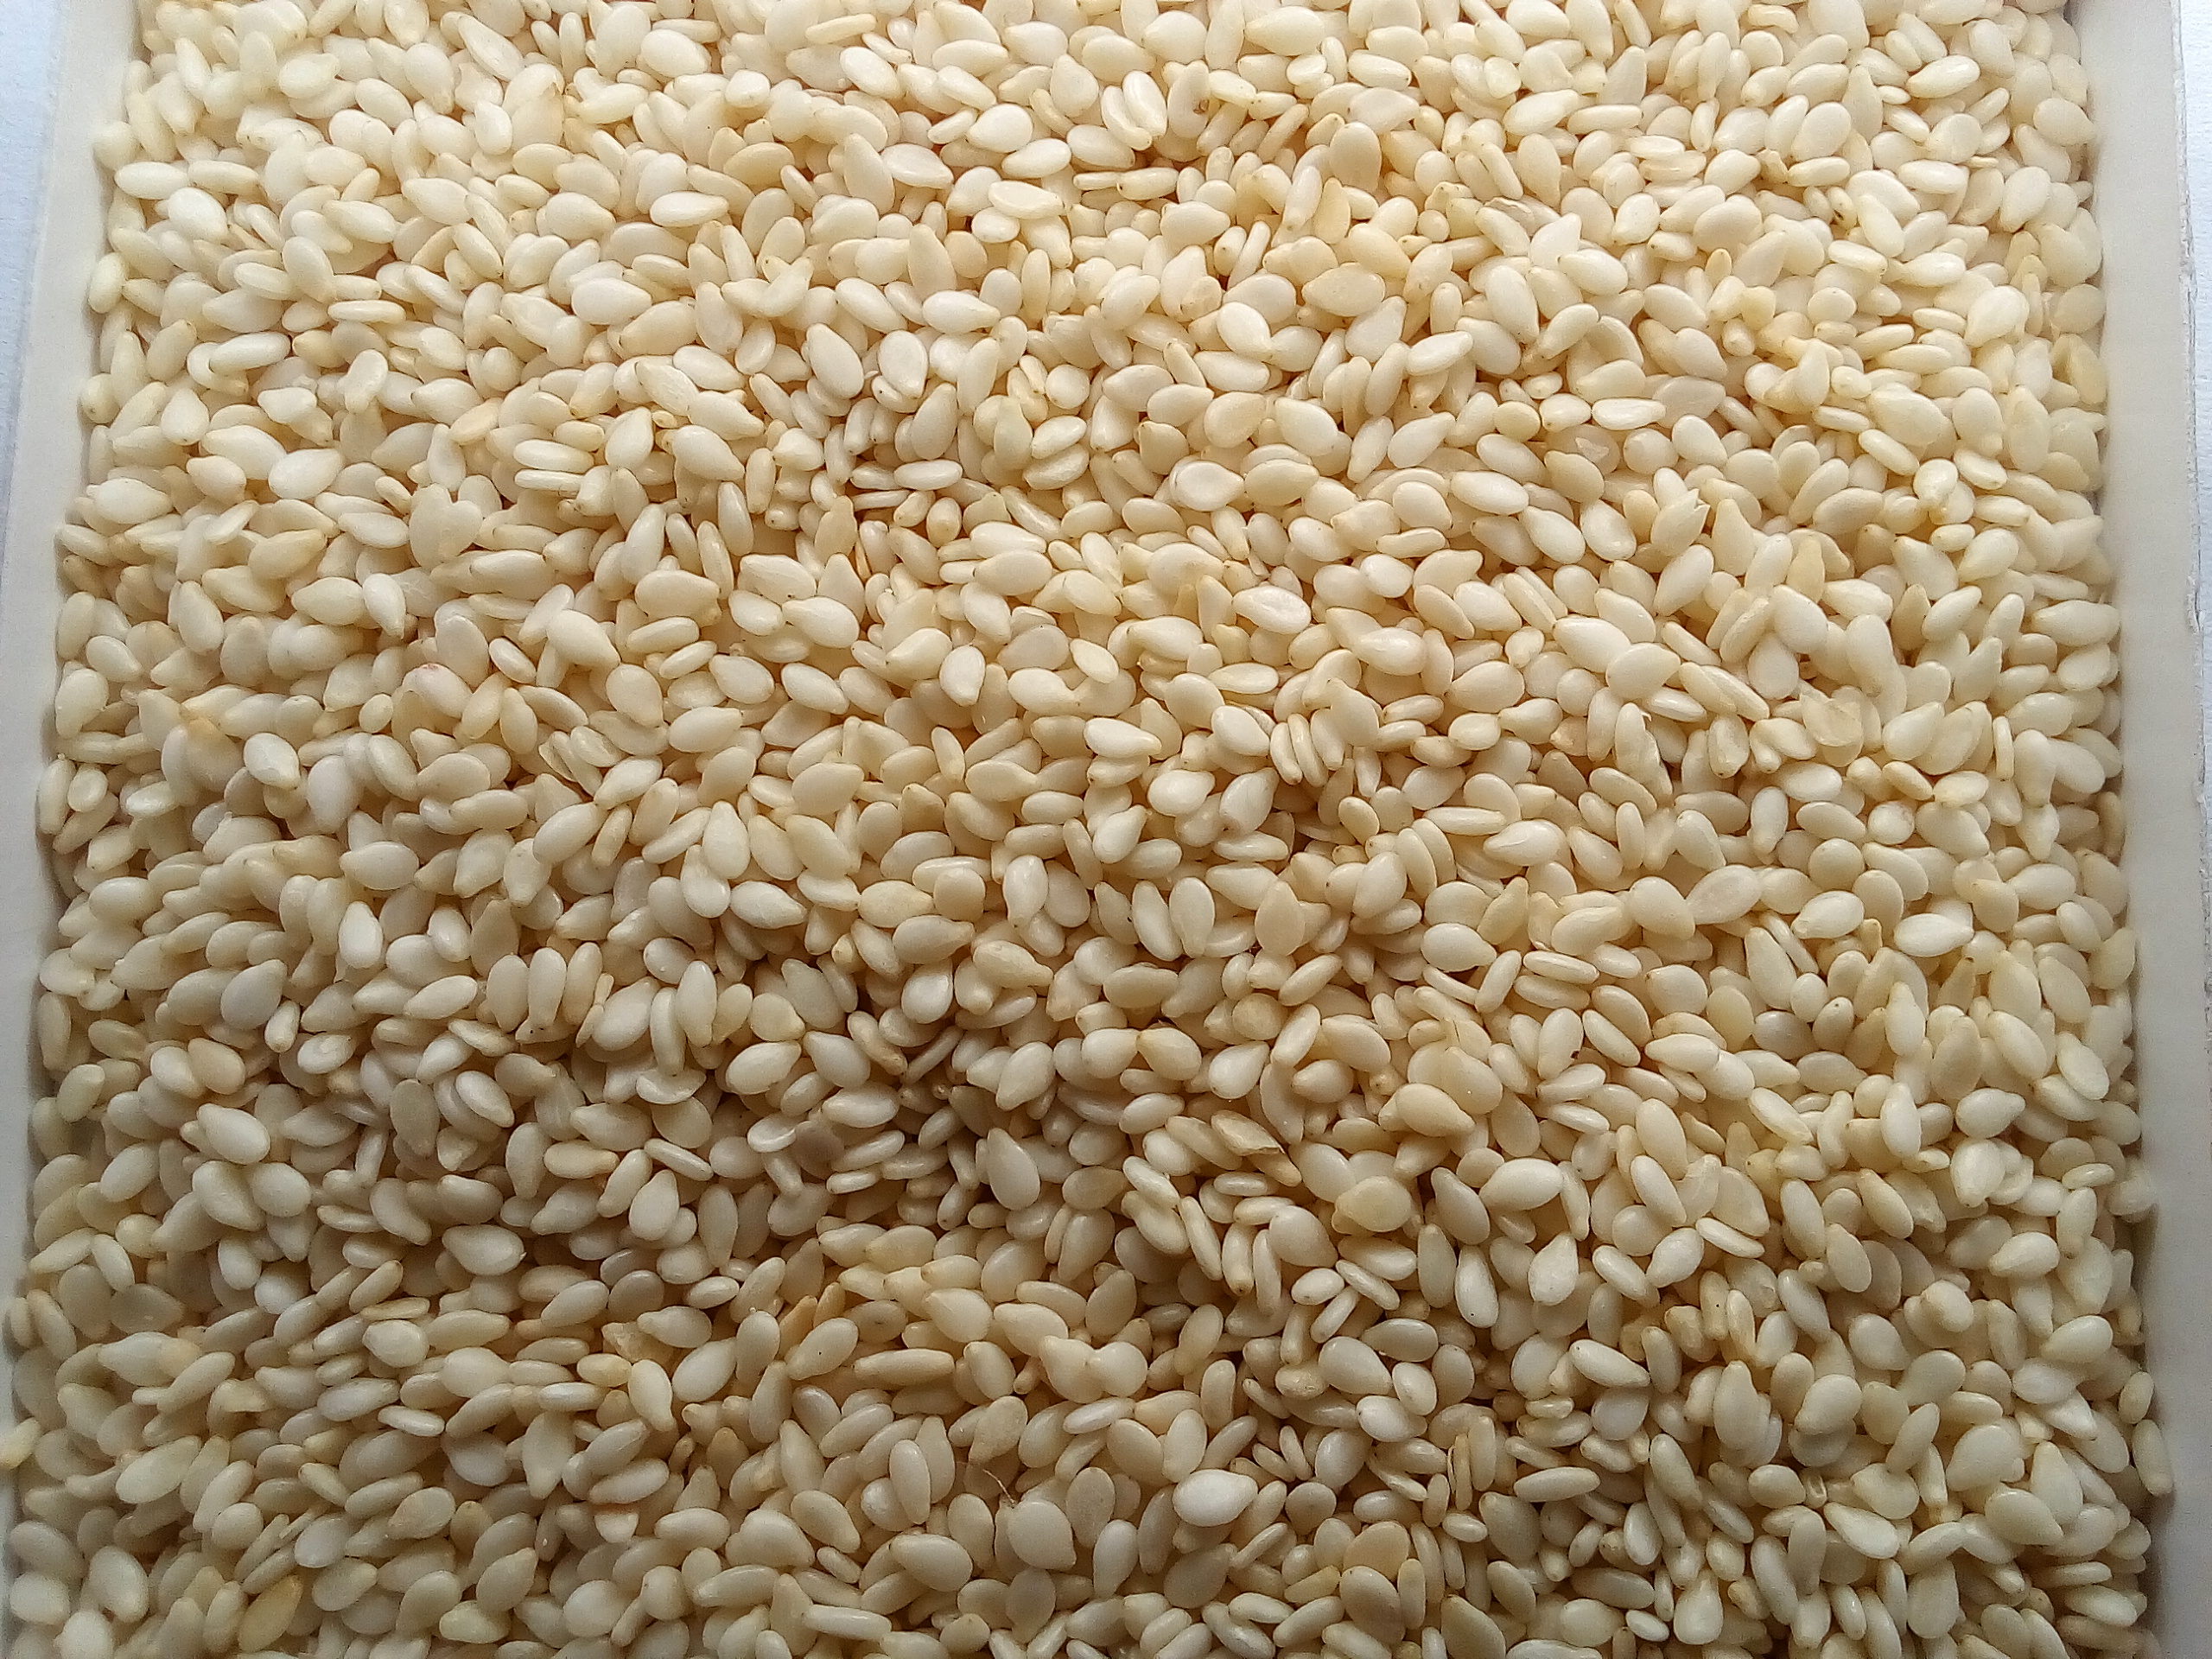
Rice seed variety: Unknown